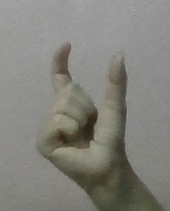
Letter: nun